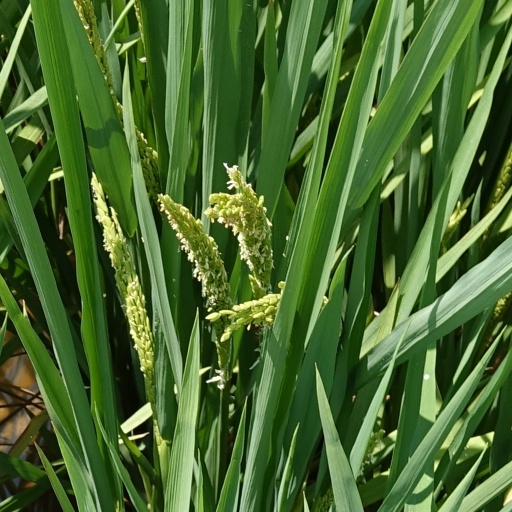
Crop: rice